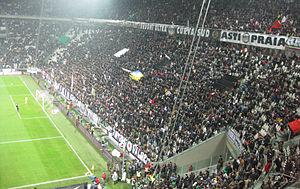
Les Ultras forment une catégorie particulière des supporteurs assistant aux compétitions sportives, dont le but est de soutenir de manière fanatique son équipe de prédilection. Ce type de supporters est différent de celui des groupes Hooligans ou des Barra brava.